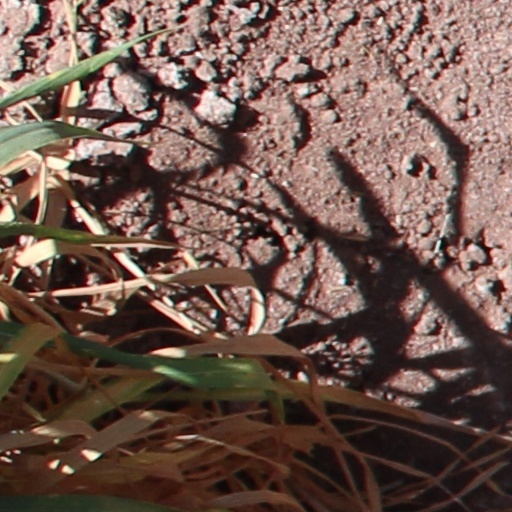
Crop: wheat